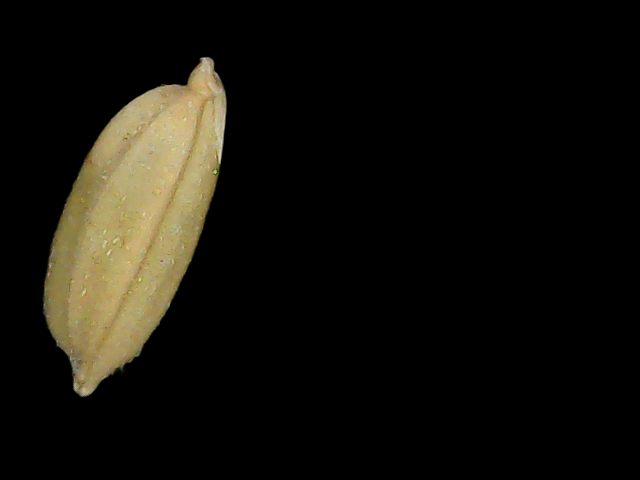
Rice variety: Bd52